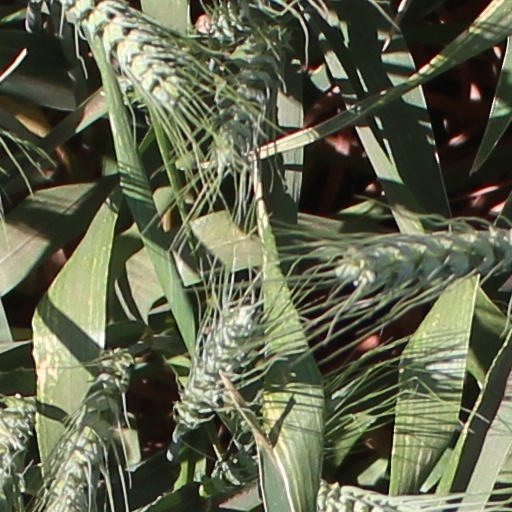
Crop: wheat